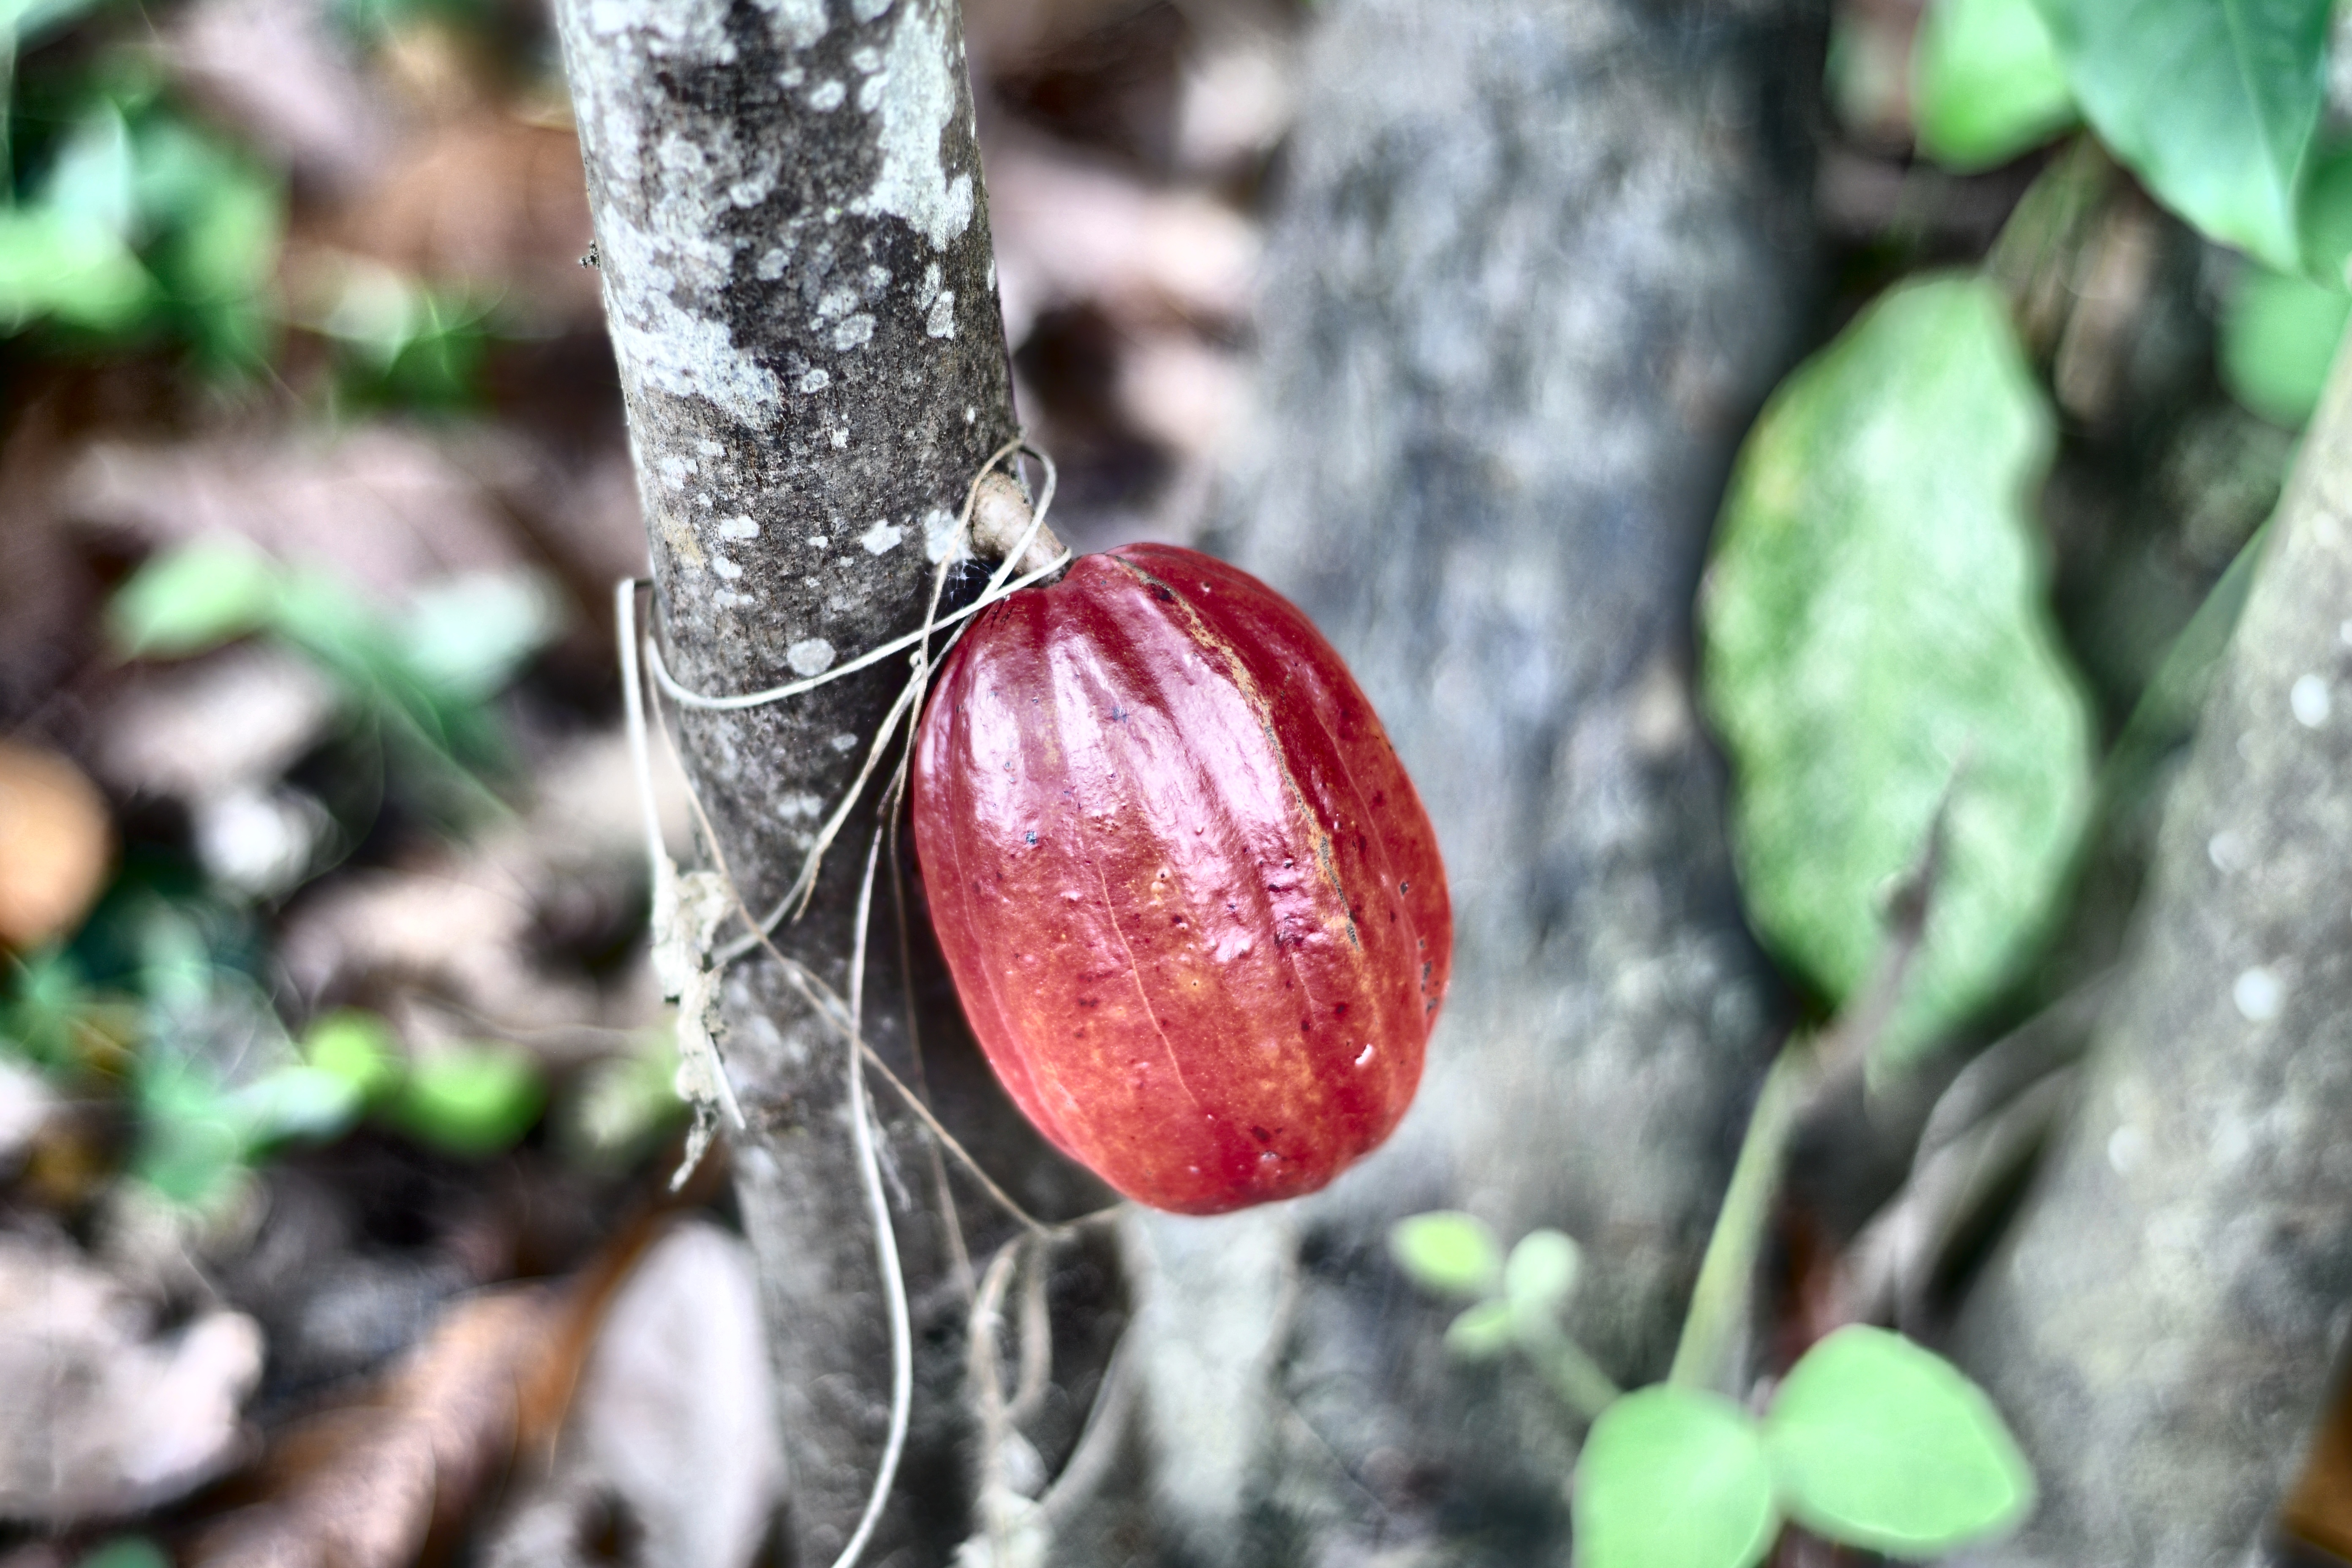
Maturity: unmature
Variety: Amelonado